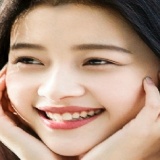
diễn viên Tôn Di